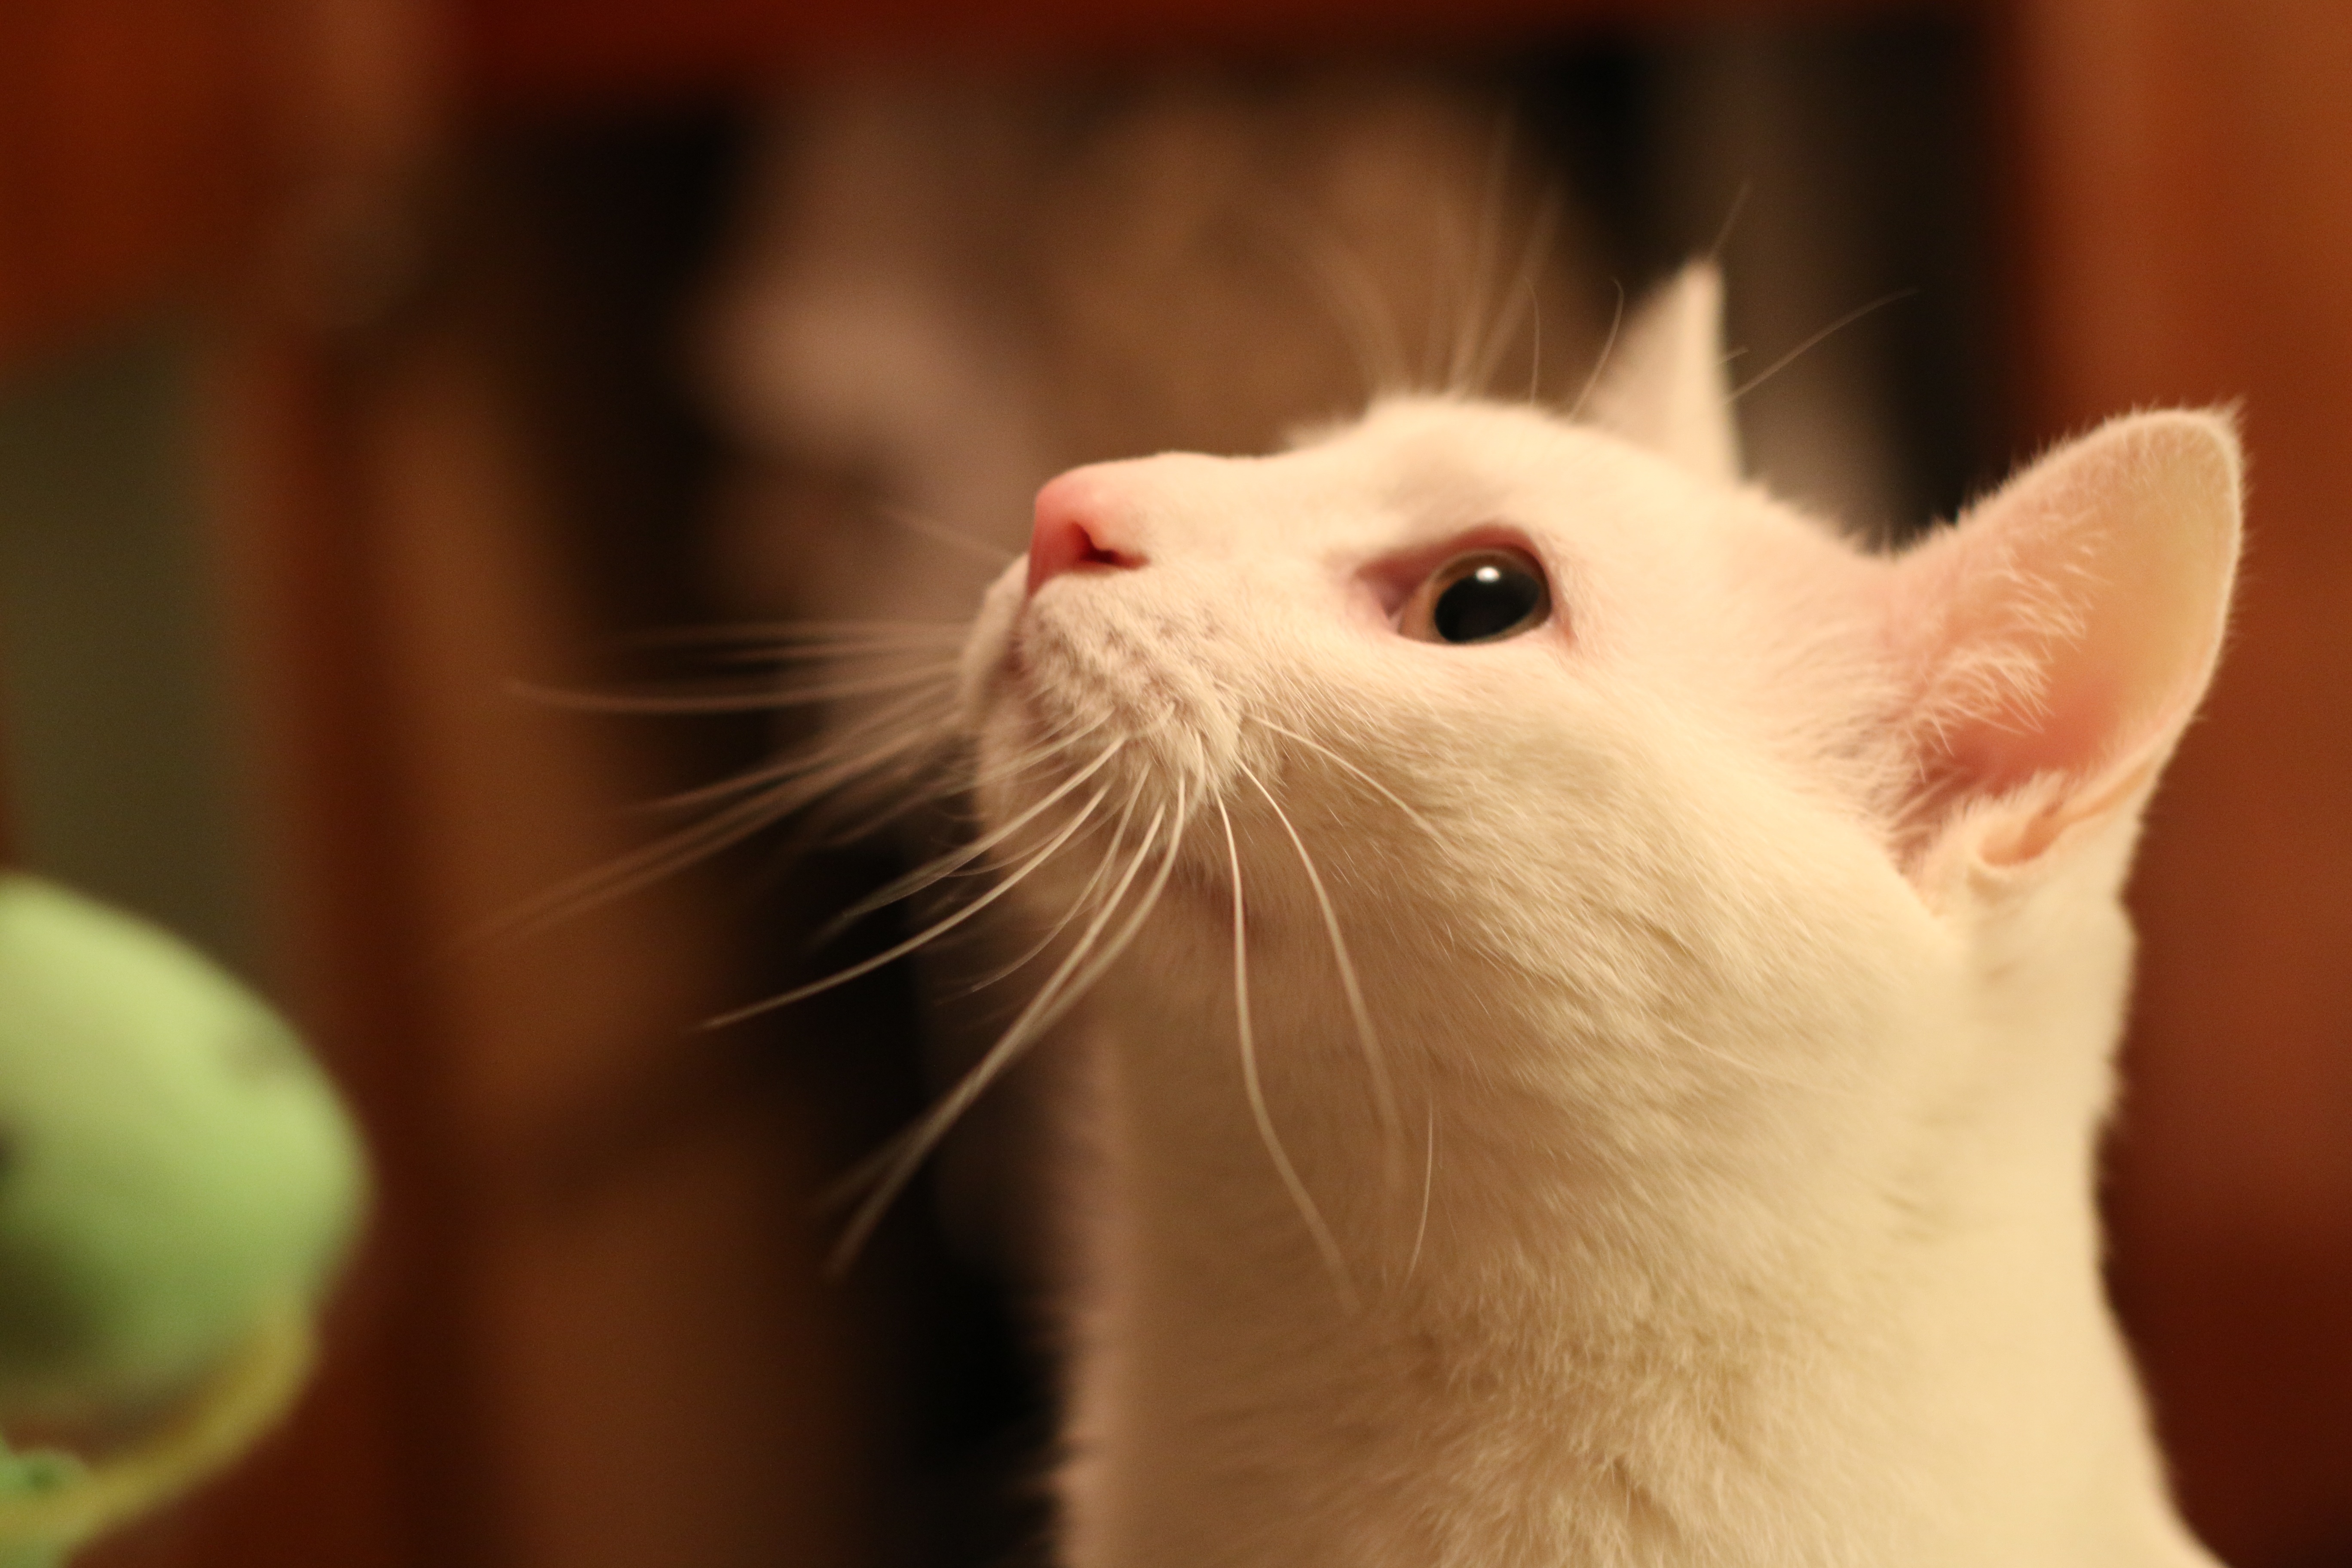
white, cute, kitten, cat, mammal, yawn, close up, nose, whiskers, kitty, snout, look, skin, vertebrate, macro photography, small to medium sized cats, cat like mammal